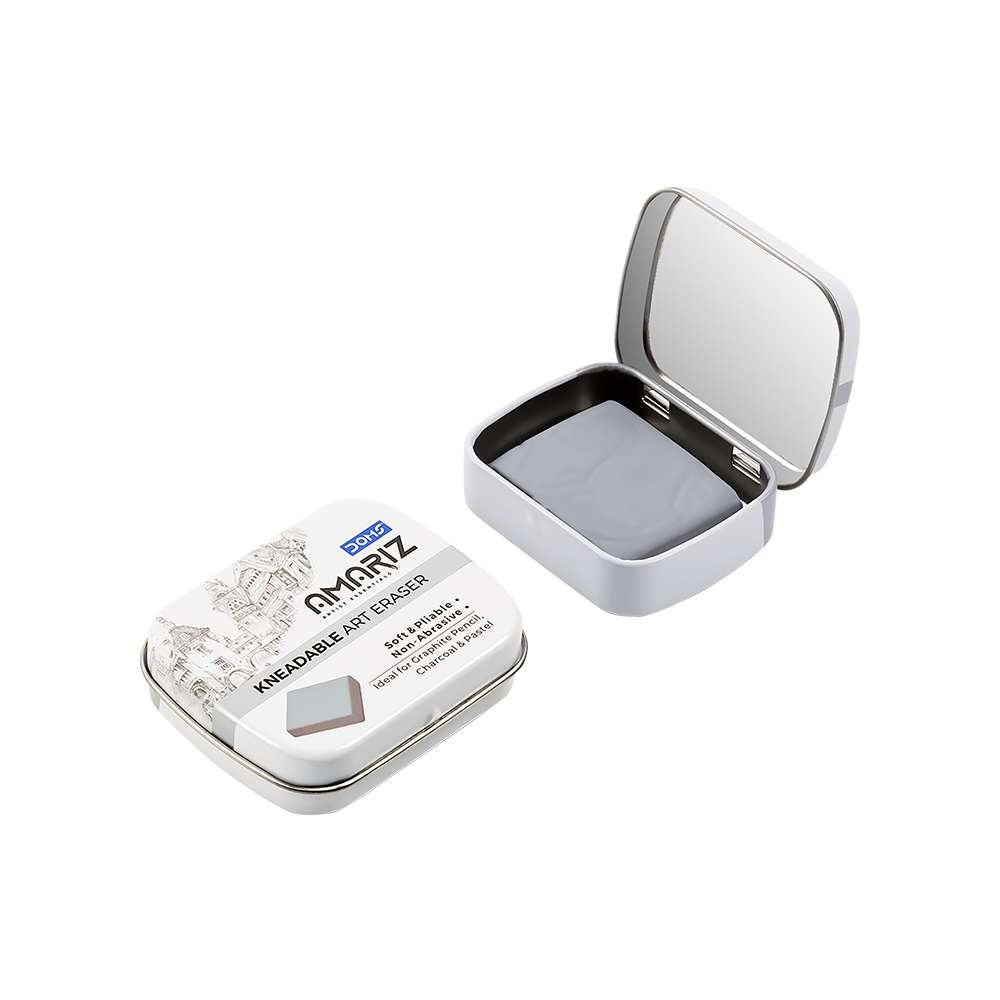
DOMS, Erasers - AMARIZ KNEADABLE ART.
Brand: Doms
Soft & Pliable Non - Abrasive Ideal For Graphite Pencil, Charcoal & Pastel. Please note: The packaging may vary from what is shown in the image.
Category: Office Supplies > General Office Supplies > Erasers > Kneaded Erasers